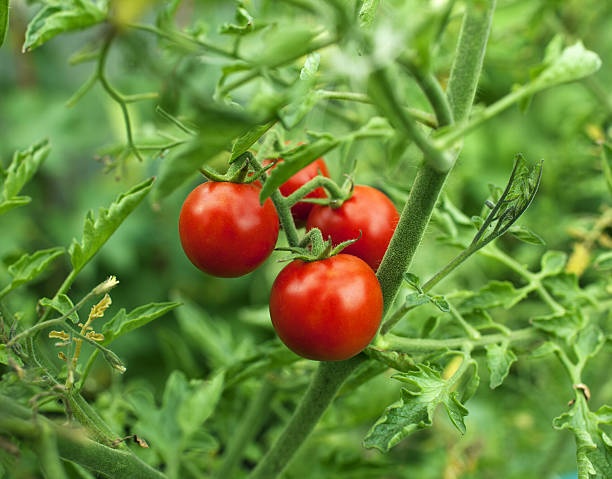
Label: tomato